French Wars of Religion

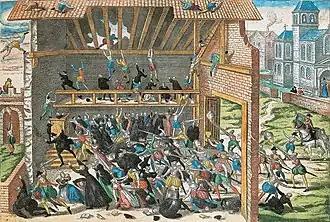
"Massacre de Vassy" by Hogenberg, end of the 16th century

Although the Huguenots had begun mobilising for war before the Vassy massacre, many claimed that the massacre confirmed claims that they could not rely on the Edict of Saint Germain. In response, a group of nobles led by Condé proclaimed their intention of "liberating" the king from "evil" councillors and seized Orléans on 2 April 1562. This example was quickly followed by Protestant groups around France, who seized and garrisoned Angers, Blois and Tours along the Loire and assaulted Valence in the Rhône River. After capturing Lyon on 30 April, the attackers first sacked, then demolished all Catholic institutions in the city.